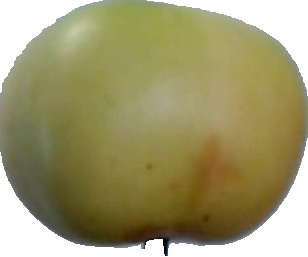
Label: apple_6